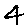
Label: 4